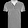
Label: T - shirt / top